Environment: real
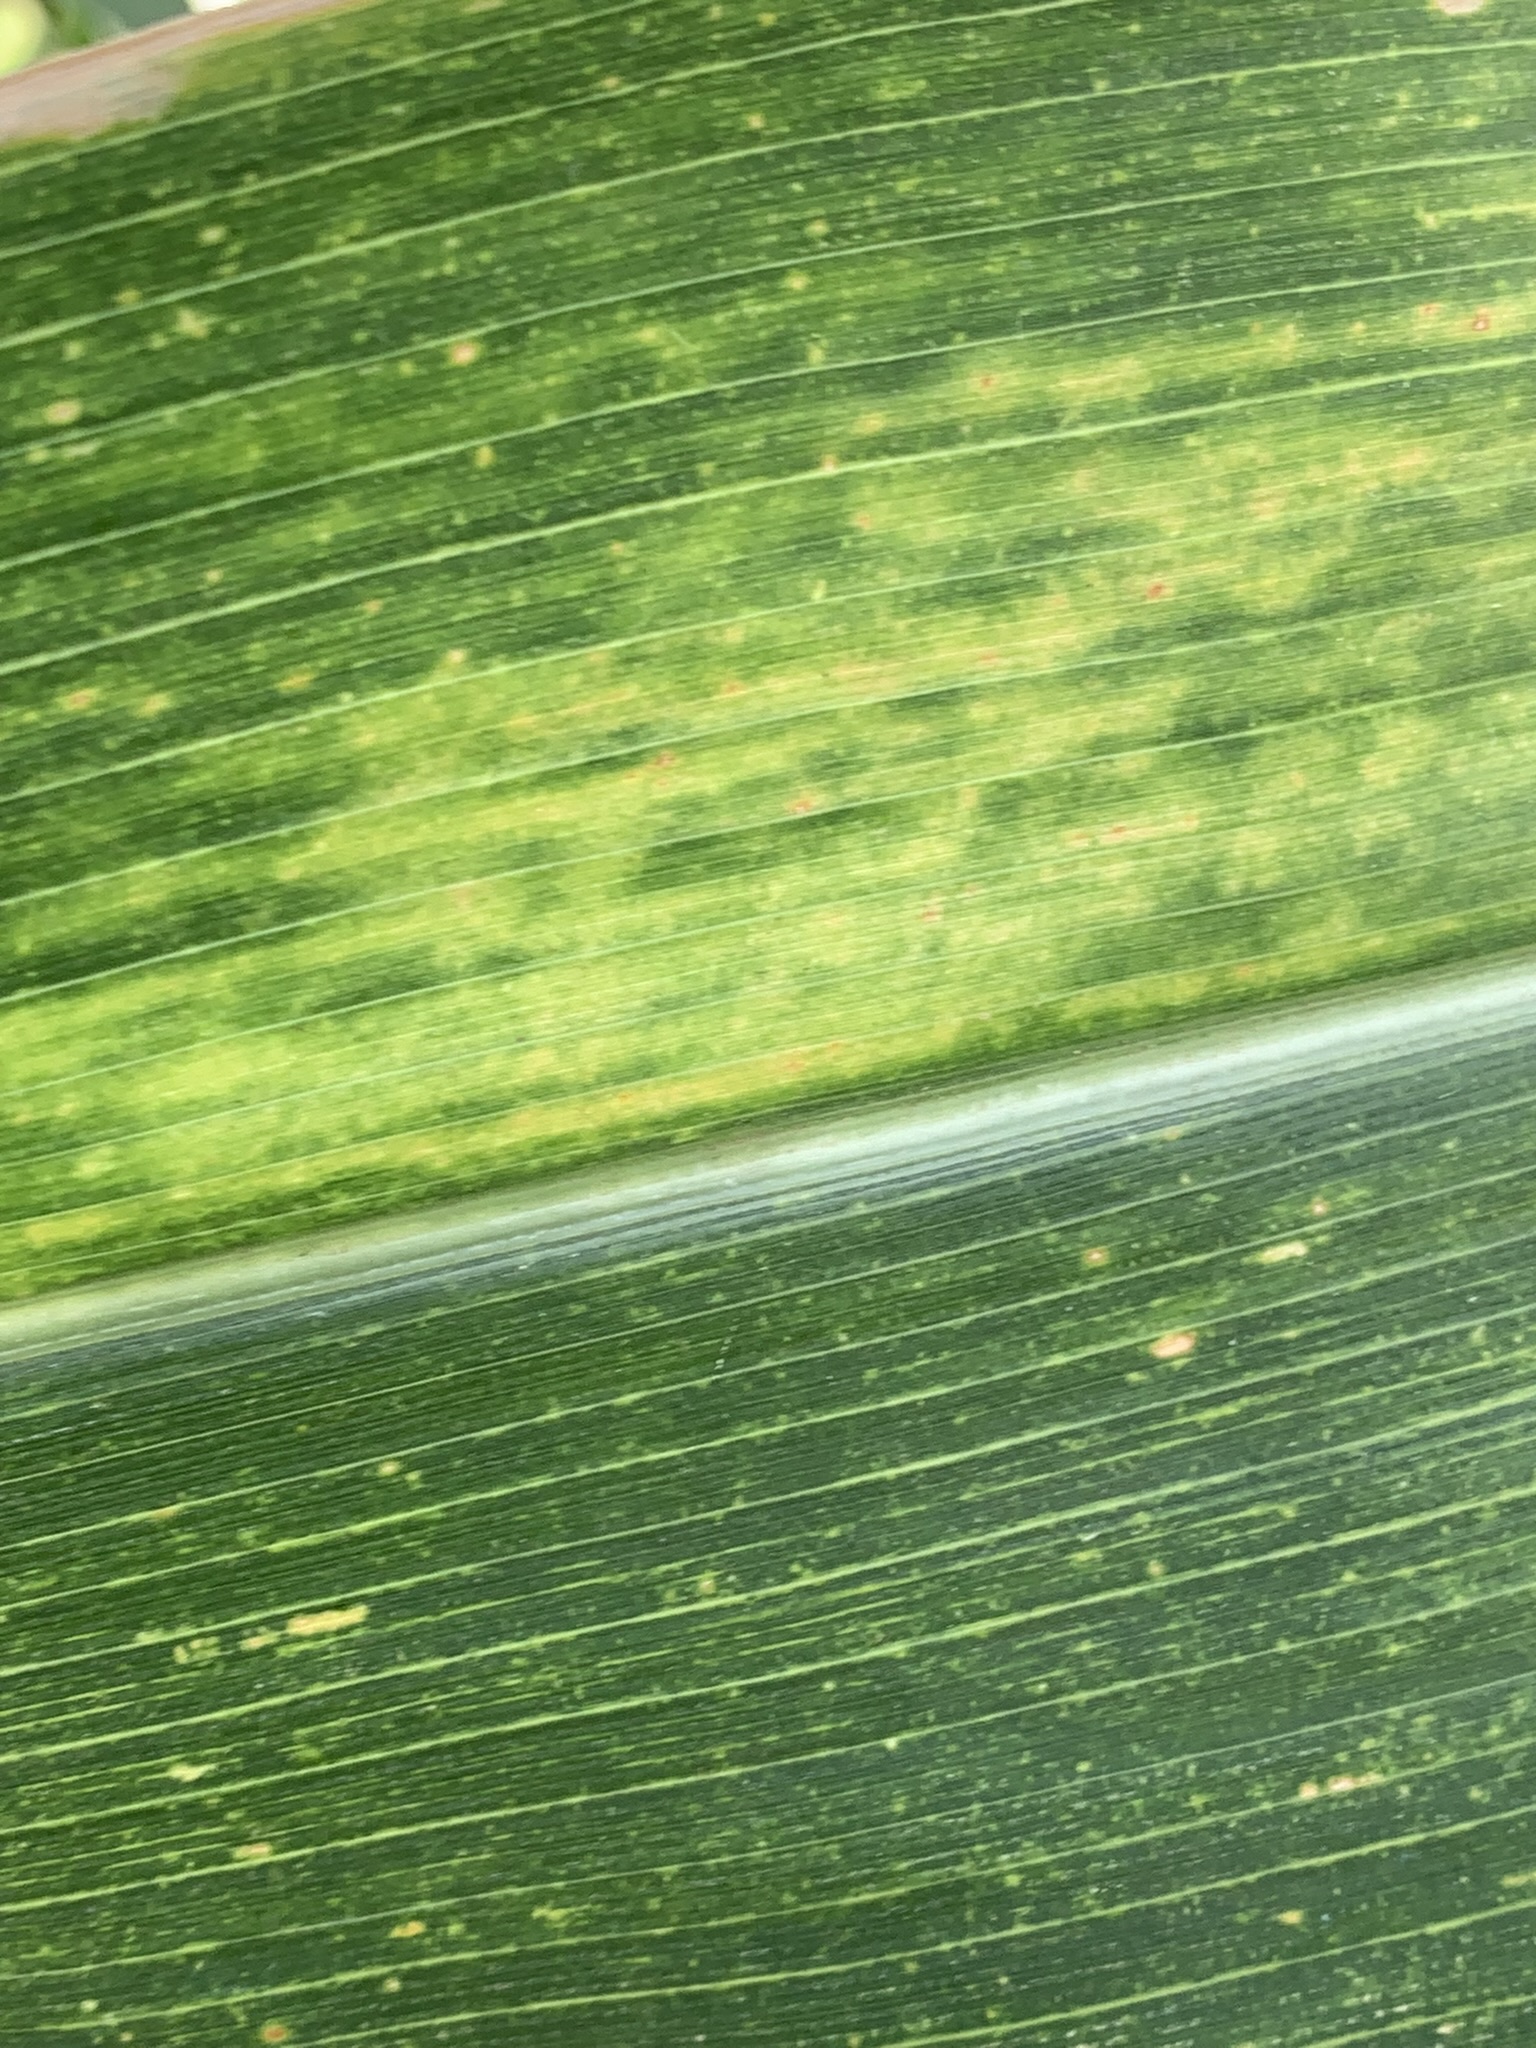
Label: lethal_necrosis